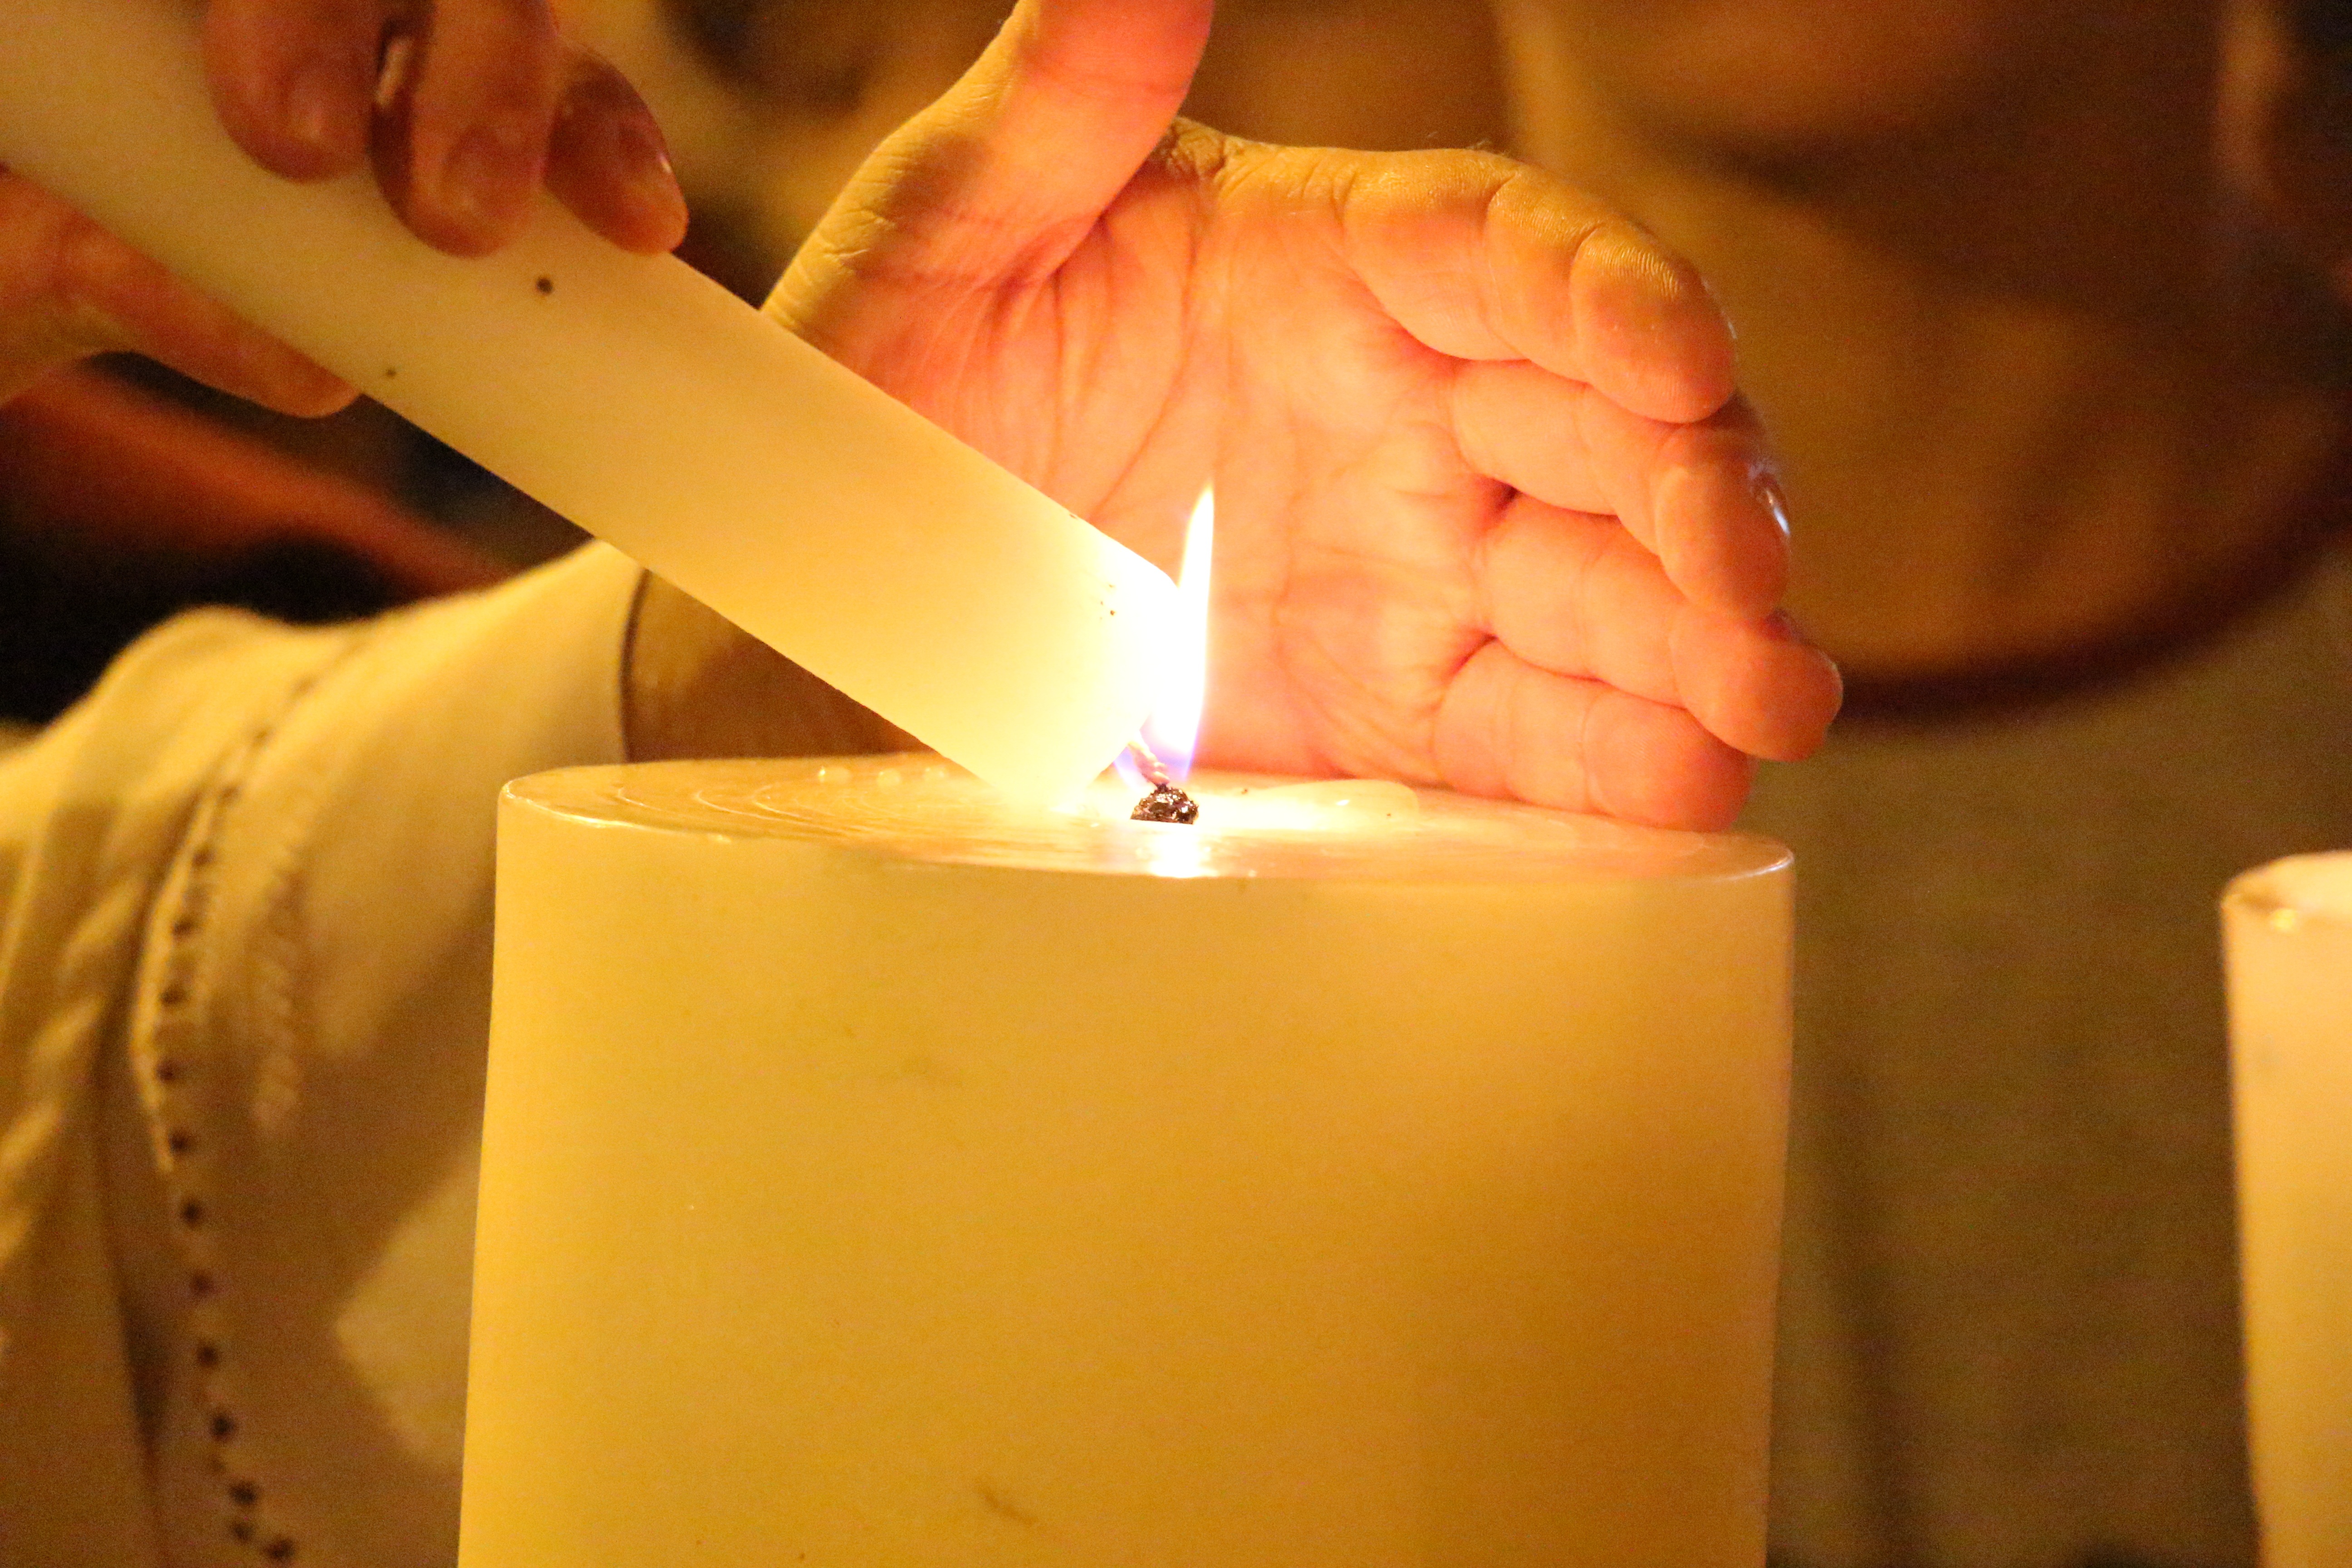
hand, light, food, peace, flame, religion, drink, yellow, candle, lighting, burning, spirituality, flavor